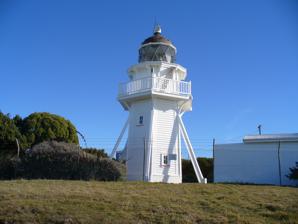
Building: Kātiki Point Lighthouse
Country: New Zealand
Year built: 1878
Lighthouse in New Zealand Lighthouse Kātiki Point Lighthouse Moeraki Location Kātiki Point, South Island New Zealand Coordinates 45°23′30.7″S 170°51′58.2″E / 45.391861°S 170.866167°E / -45.391861; 170.866167 Tower Constructed 1878 Construction wooden tower Automated 1975 Height 8 metres (26 ft) Shape hexagonal tower with balcony and lantern Markings white tower, red trim, black lantern Power source mains electricity Operator Maritime New Zealand Light First lit 1878 Focal height 58 metres (190 ft). Lens light-emitting diode Range 10 nautical miles (19 km; 12 mi) Characteristic Fl W 12s. The Kātiki Point Lighthouse , also known as Moeraki Lighthouse , shone for the first time in 1878, following several accidents on the dangerous reefs around the area, to make the area safer for ships that sailed past on their way to Port Chalmers , Dunedin . The lighthouse was built between the settlements of Moeraki and Kātiki , on the tip of the Moeraki Peninsula, which is known as Kātiki Point or Moeraki Point. History The point has a long history of wrecks, notably the wrecking of the ancestral waka atua on a return trip from Hawaiki , leaving some of the cargo being on the beach at Kātiki, below the lighthouse. Tradition holds that the remains of the cargo are the Moeraki Boulders . Just before the light was to be lit for the first time, a storm shook the tower to the extent that the lamp glass broke. A new one had to be ordered, and the tower was strengthened, before the light was lit on 22 April 1878. Kātiki Point Lighthouse from Northern side The wooden tower stands 26 feet (8 m) high and 190 feet (58 m) above sea level. The light flashes on for 6 seconds and off for 6 seconds, and can be seen for 10 nautical miles (20 km). The light-emitting diode beacon is supplied by mains electricity, with a battery for standby power. The original lens operated with a 1000-watt lamp supplied by mains electricity, with a diesel generator for standby power. It can still be seen in the lantern room at the top of the tower. The light was fully automated in 1975 and the lighthouse keeper was withdrawn. The operation of the light is now fully automatic and is monitored by a computer and Maritime New Zealand staff in Wellington . The lighthouse was restored by Maritime New Zealand in 2006. See also New Zealand portal Engineering portal List of lighthouses in New Zealand References